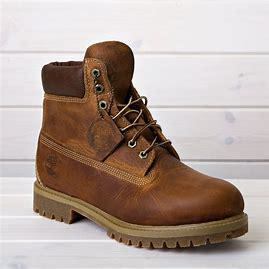
Brand: Timberland
Model: 6 Inch